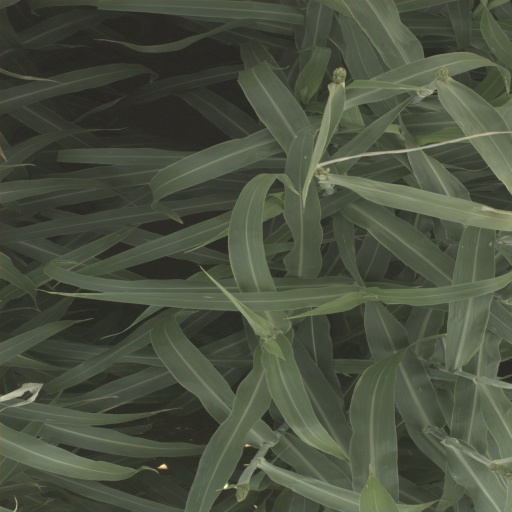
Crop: sorghum